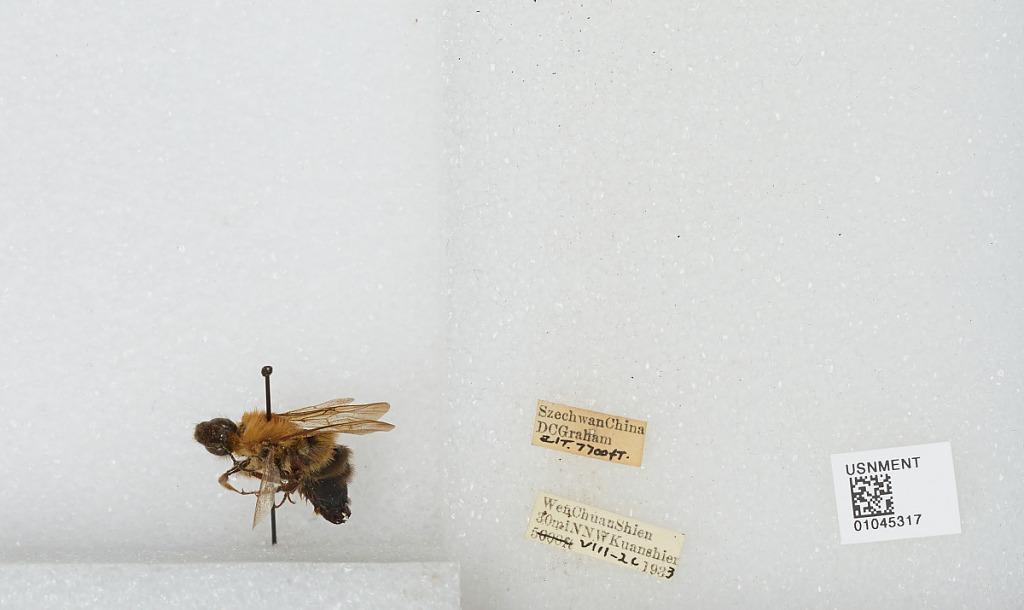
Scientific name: Bombus sp.
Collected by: D. Graham
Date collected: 1933-8-26
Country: China
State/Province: Sichuan Sheng
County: Wenchuan Xian
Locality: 30 mi NNW Kuanshien